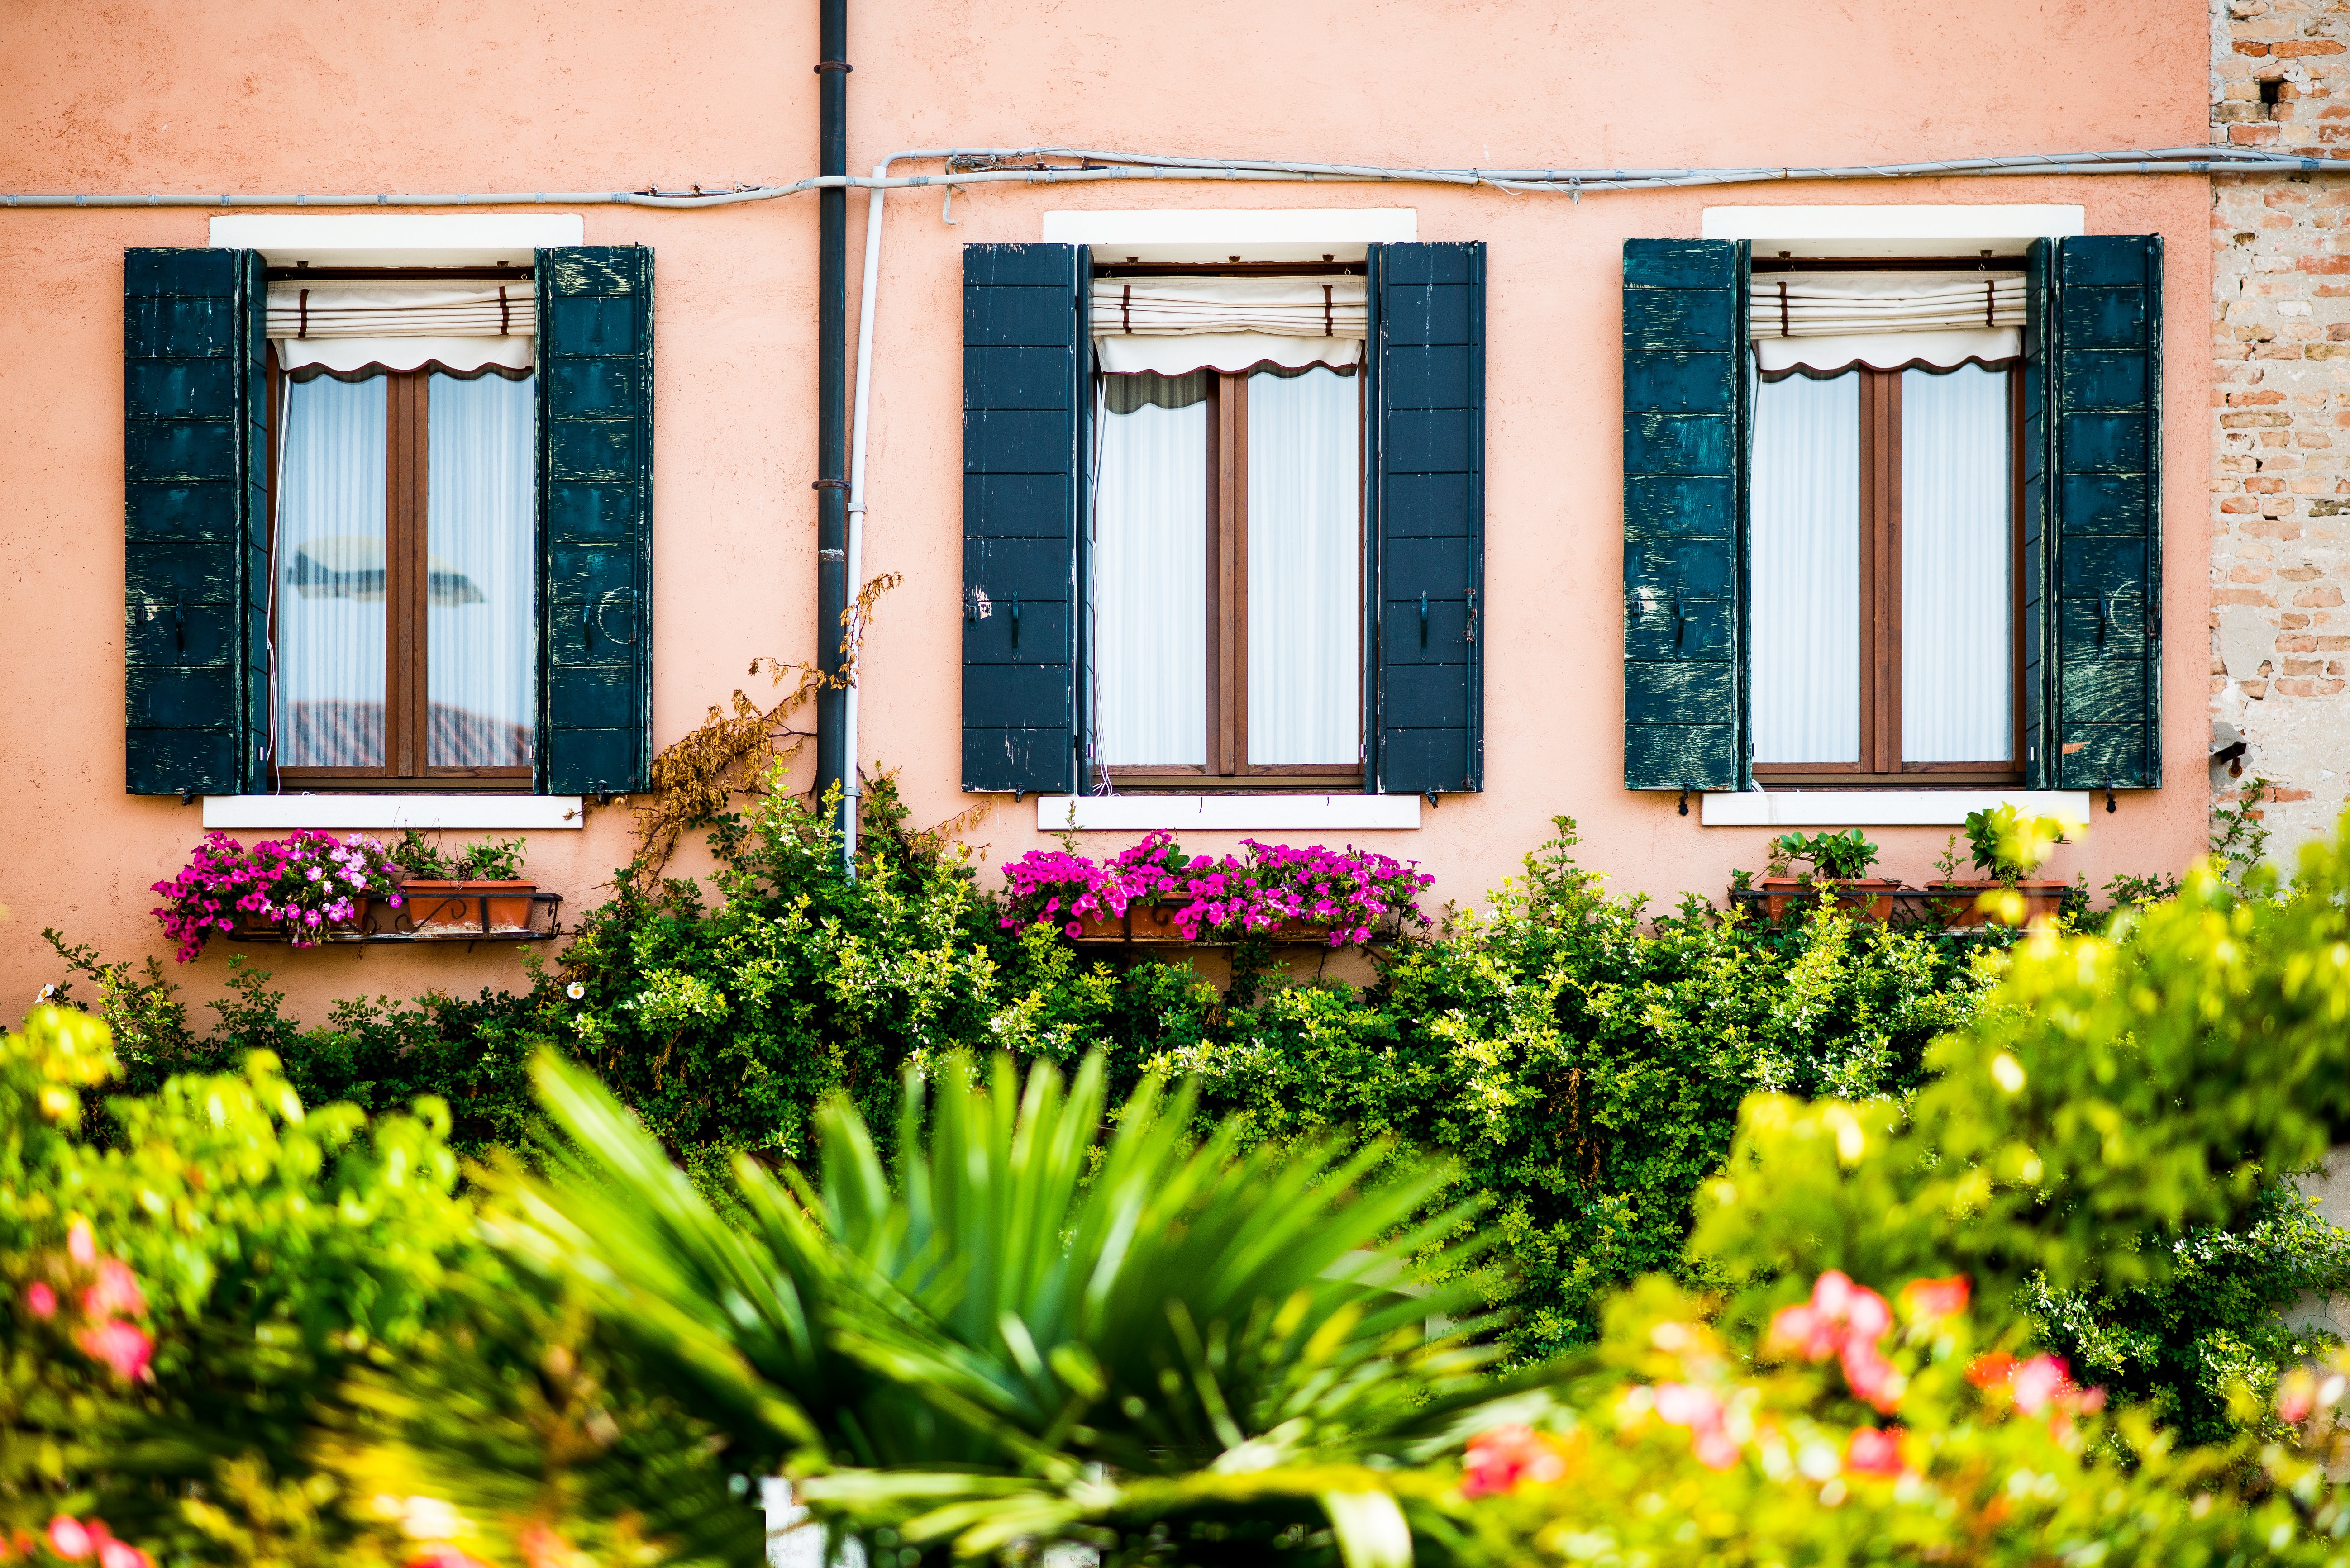
grass, lawn, house, flower, window, home, cottage, backyard, facade, property, garden, interior design, courtyard, estate, yard